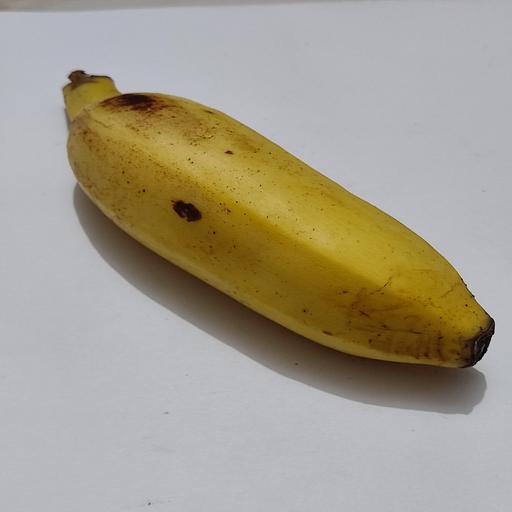
Crop type: Banana